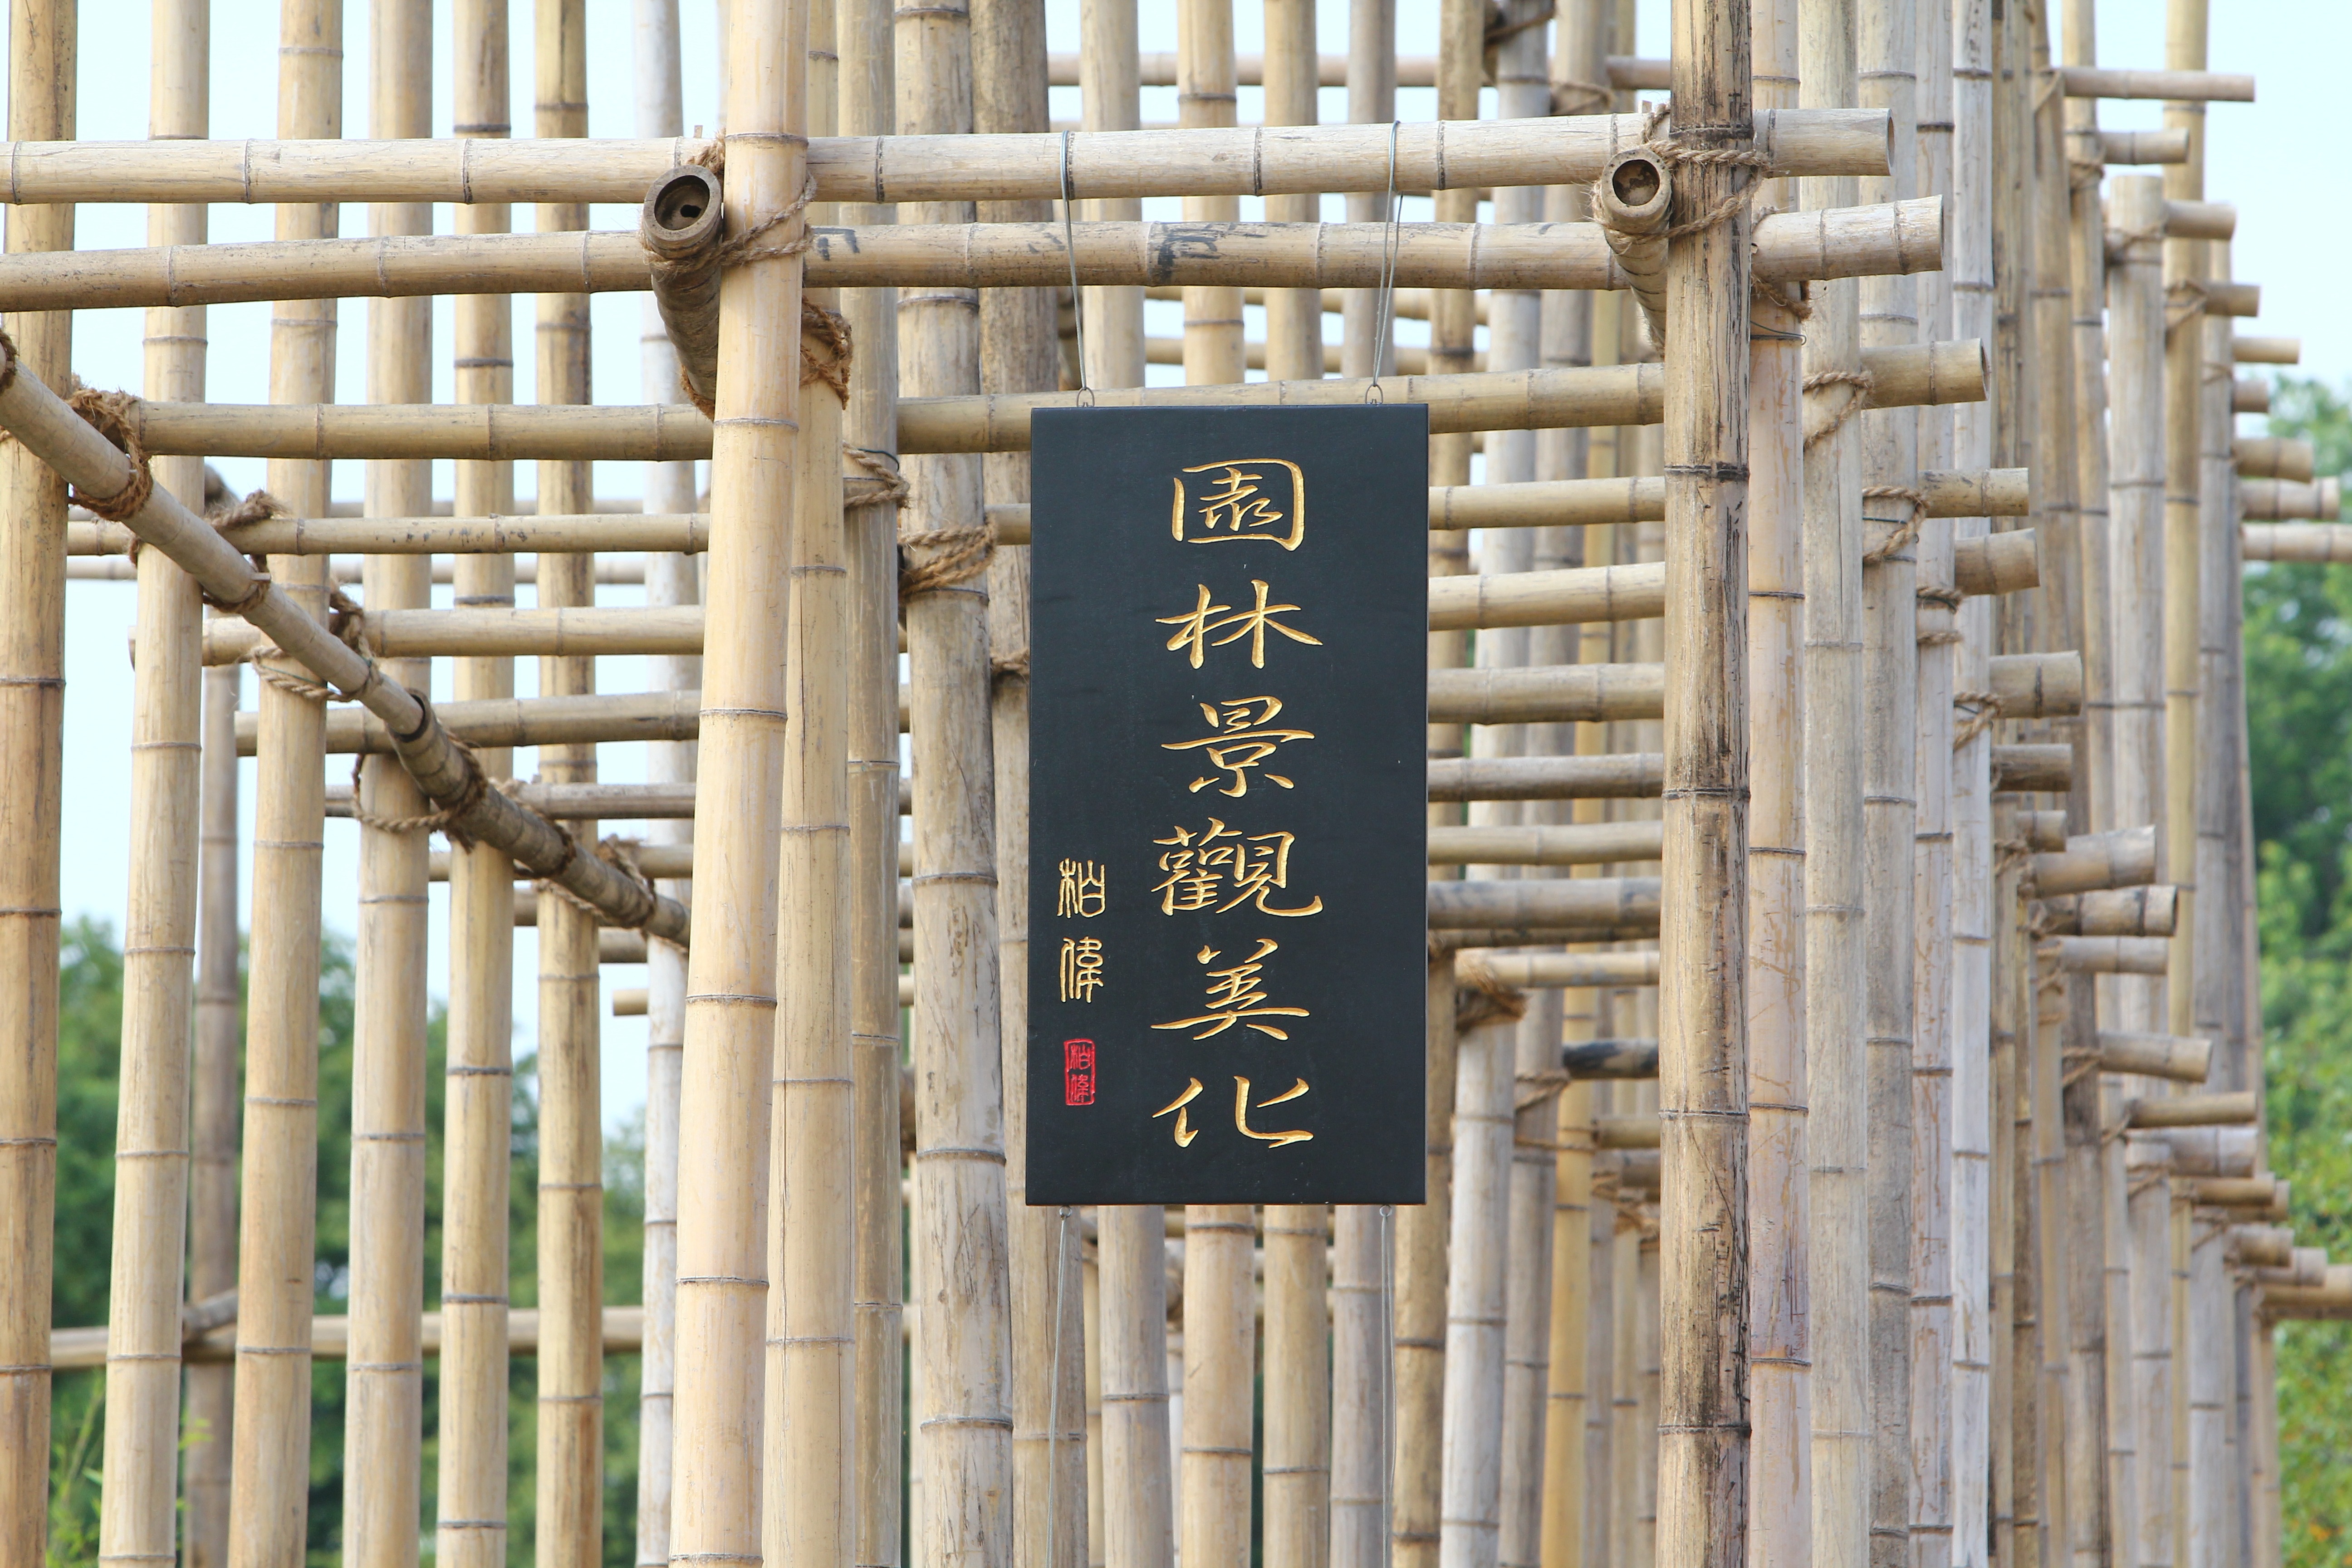
fence, wood, facade, gate, japan, interior design, japanese garden, shield, bamboo, scaffold, linkage, baluster, outdoor structure, japanese characters